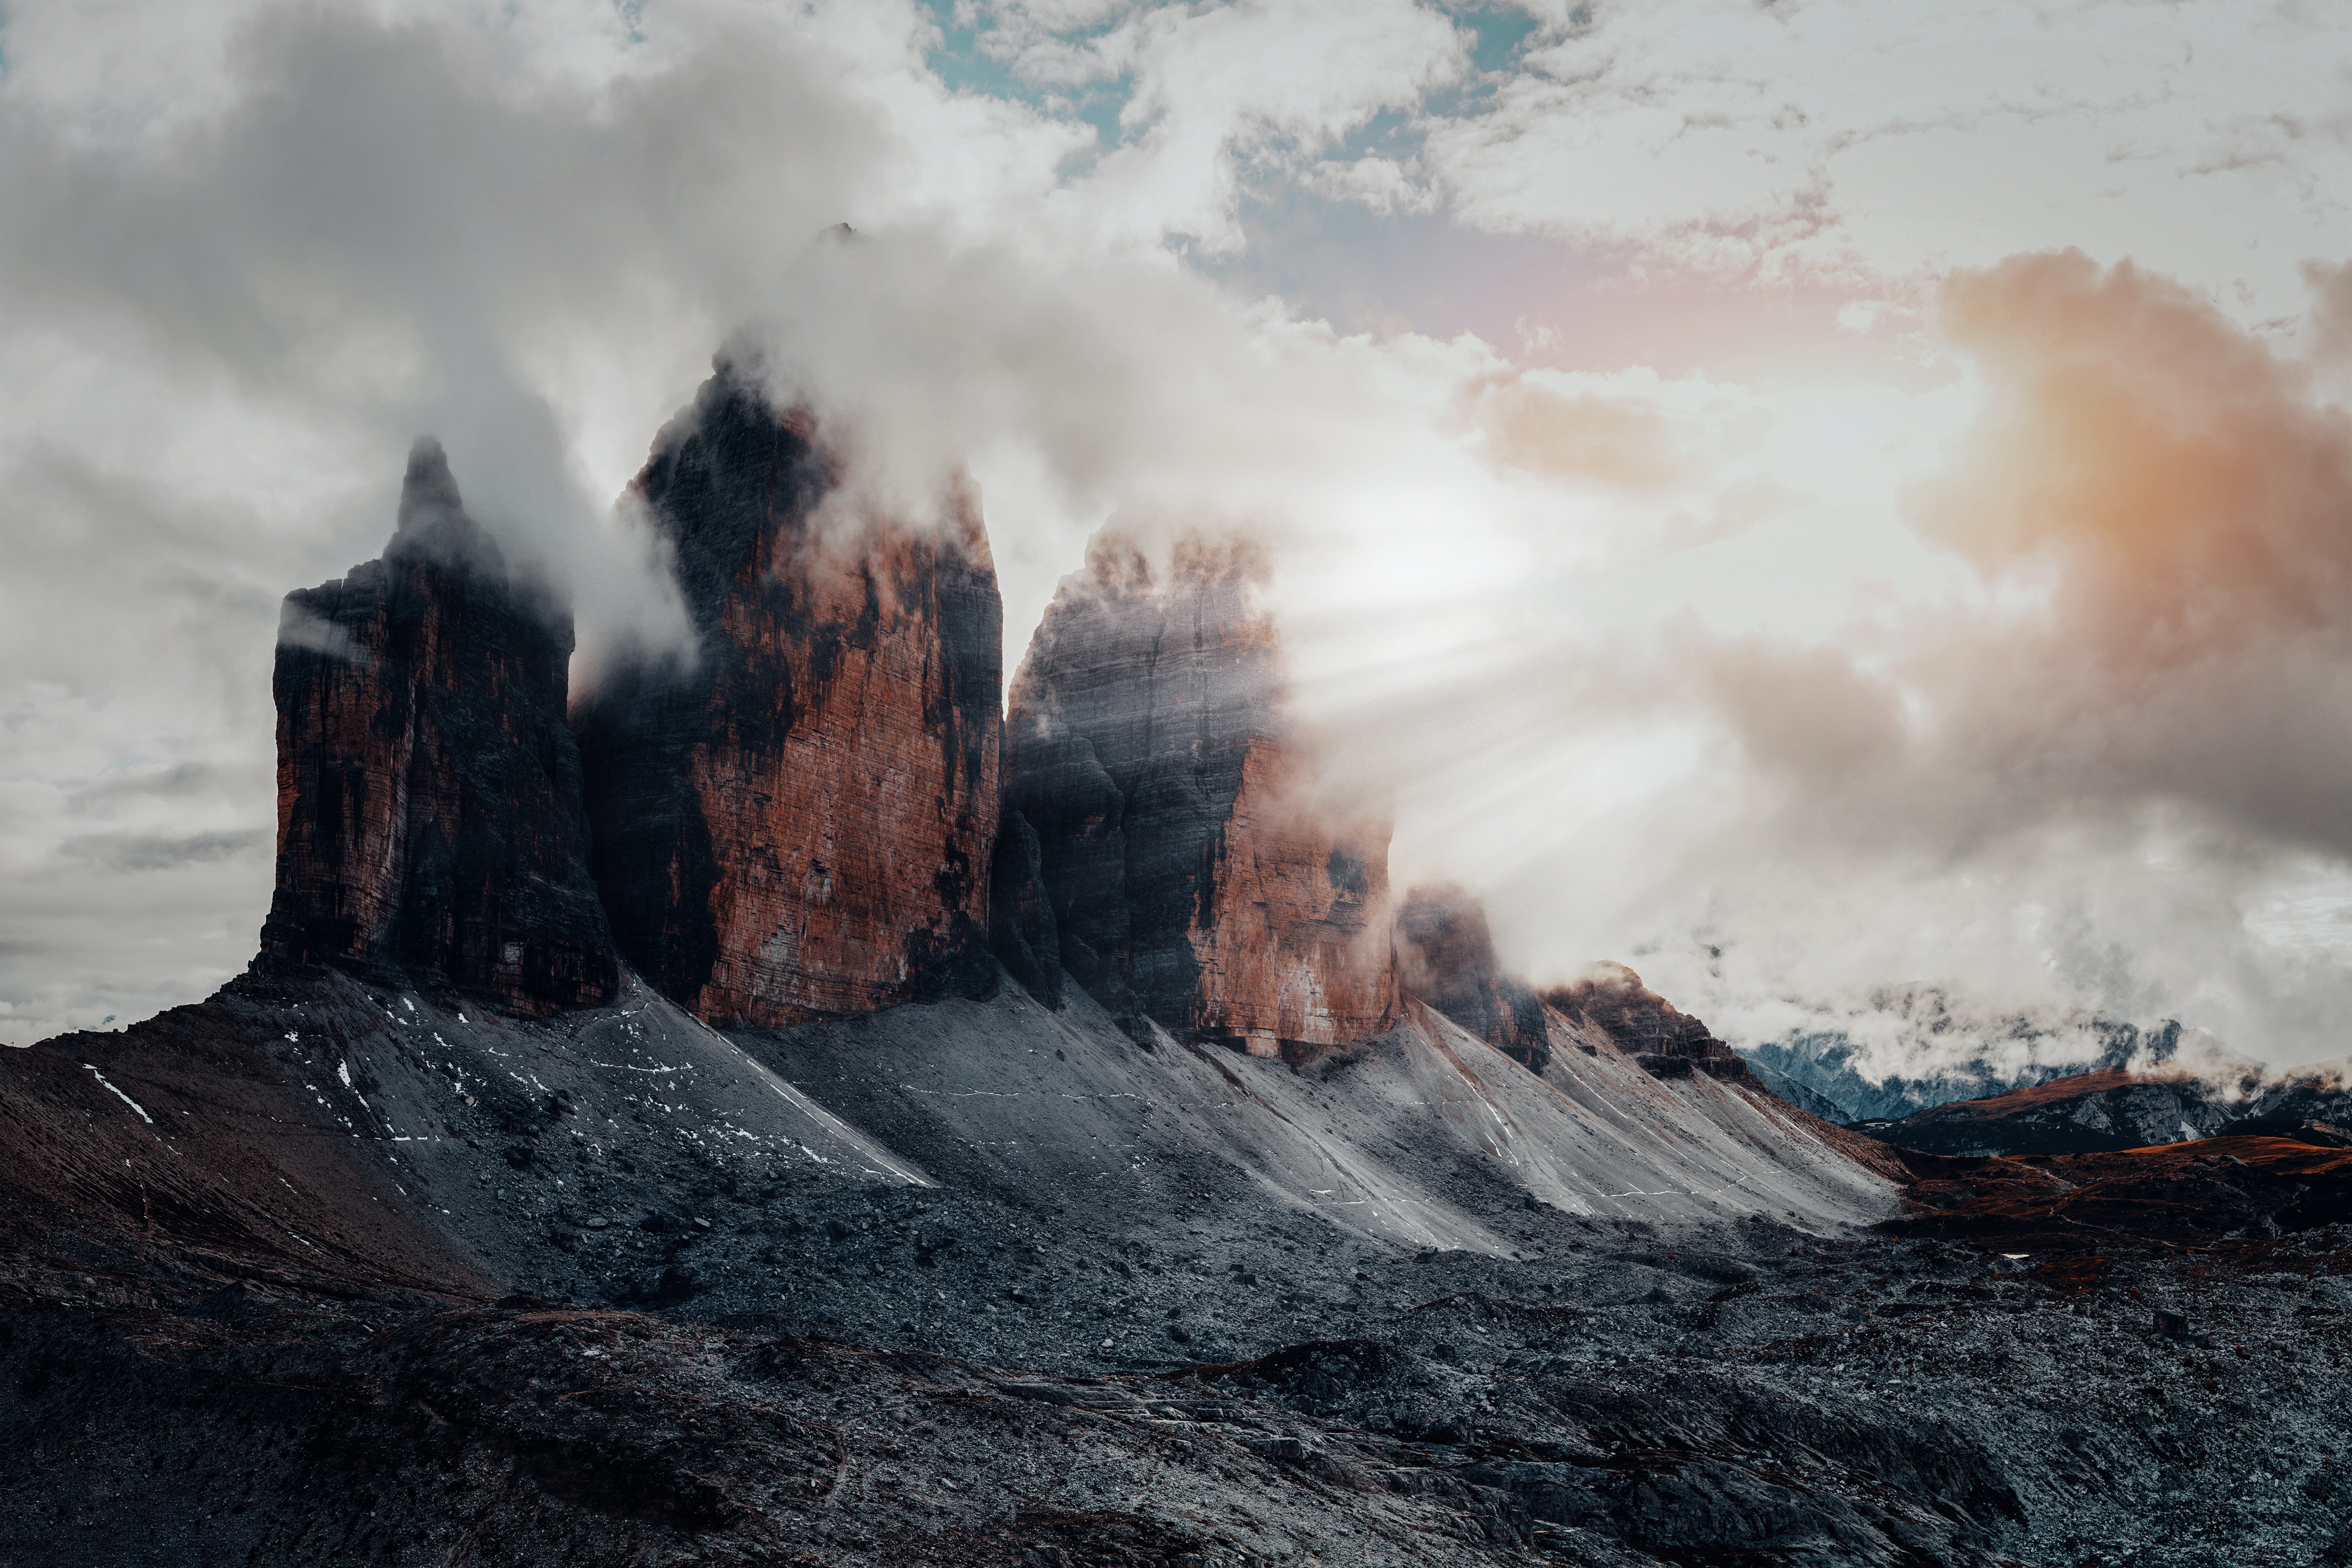
natural, cloud, sky, highland, plant, mountain, body of water, atmospheric phenomenon, natural landscape, terrain, cumulus, landscape, horizon, mountainous landforms, mountain range, hill, wind wave, geological phenomenon, formation, ice cap, sunrise, glacial landform, massif, outcrop, art, mist, winter, geology, meteorological phenomenon, fell, ridge, valley, coast, summit, dusk, rock, wave, freezing, ocean, smoke, headland, badlands, painting, evening, wind, volcanic landform, sound, glacier, dawn, klippe, sunset, cliff, sea, visual arts, ar te, alps, tundra